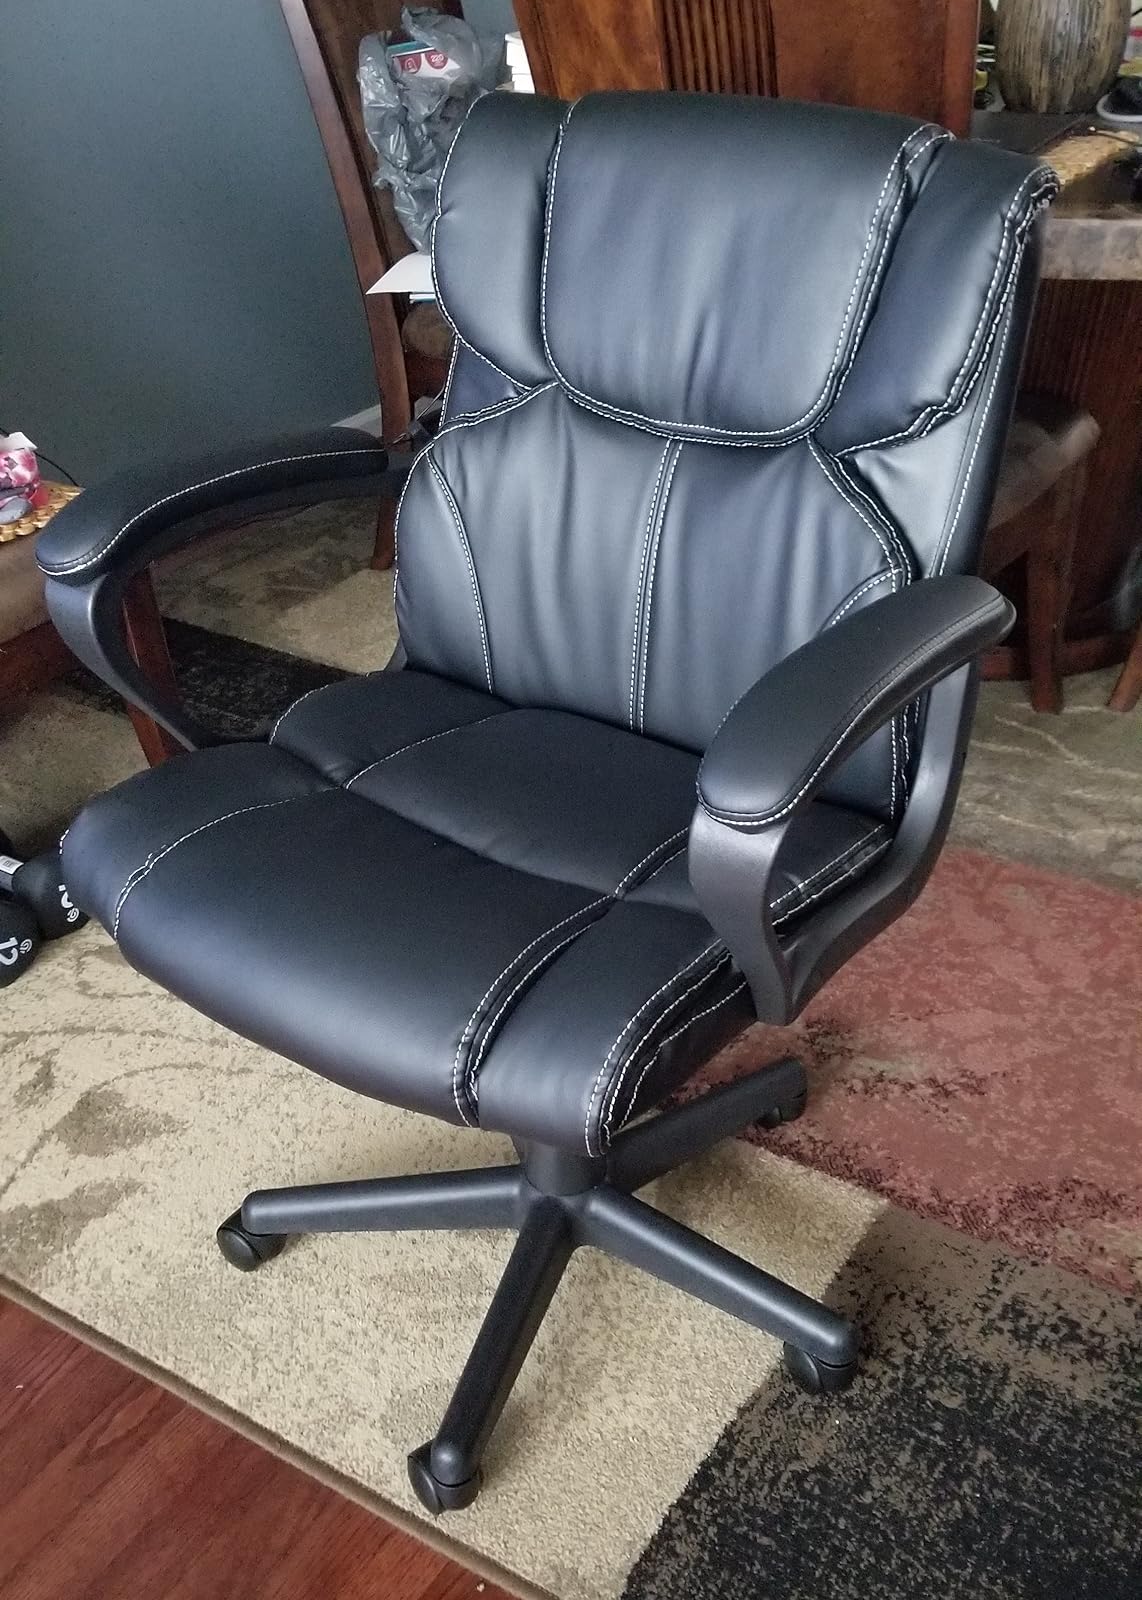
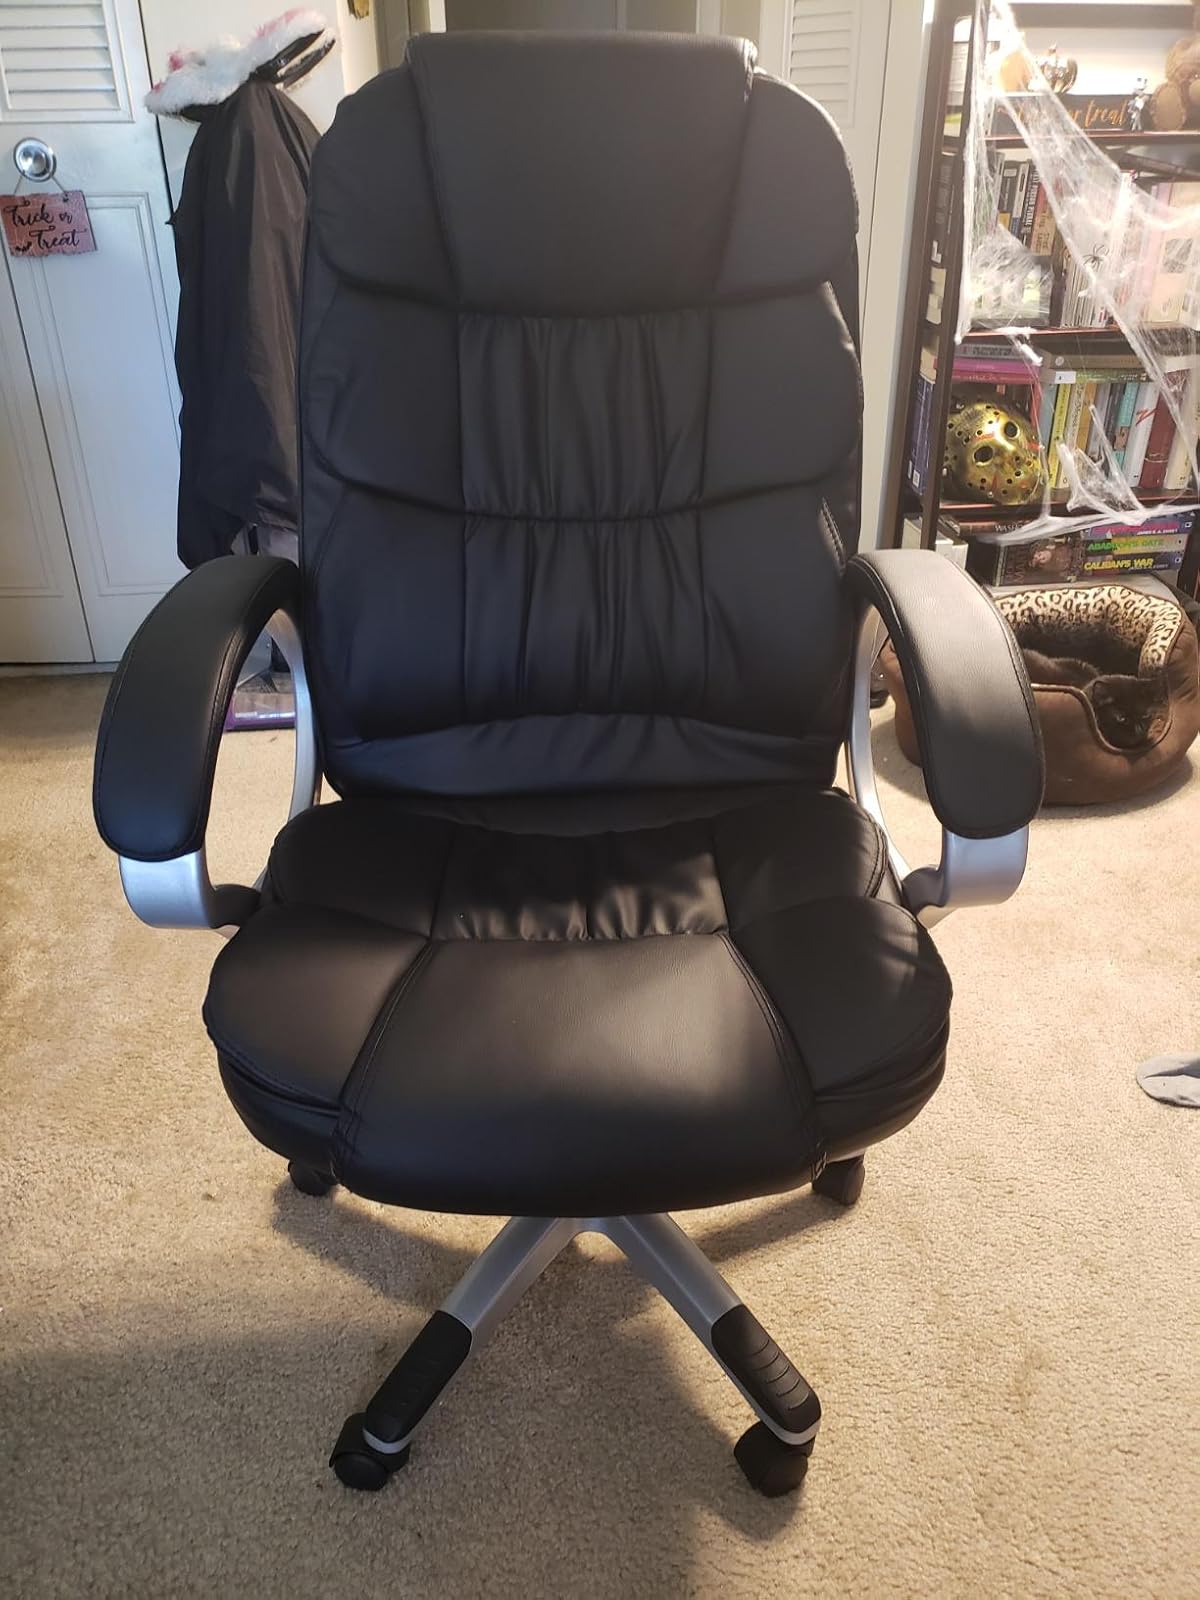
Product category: items_chair
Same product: no